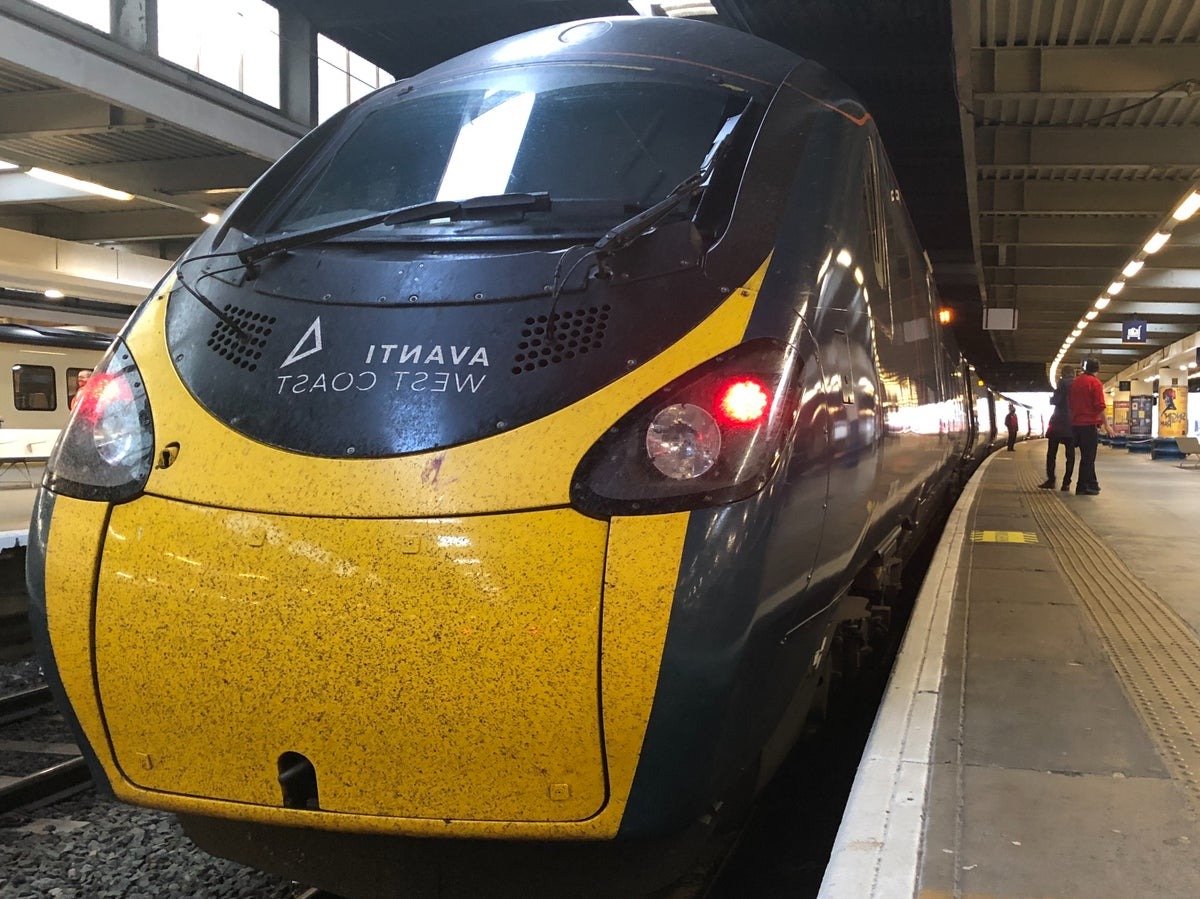
Vehicle type: Trains